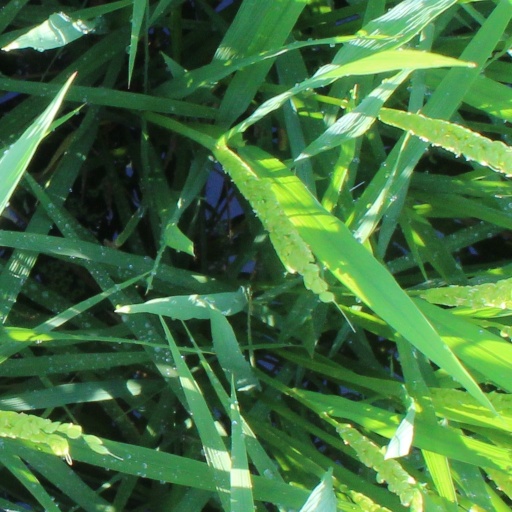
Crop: rice